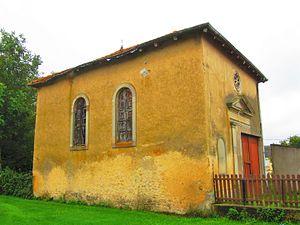
Synagogue Maizieres Vic
La présente liste de synagogues de France ne se veut pas exhaustive.
Inventaire du patrimoine juif de Lorraine, classé par département et par lettre alphabétique de communes.